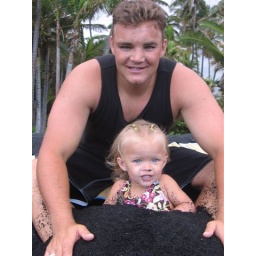
7-7e Maddie buried in the black sand